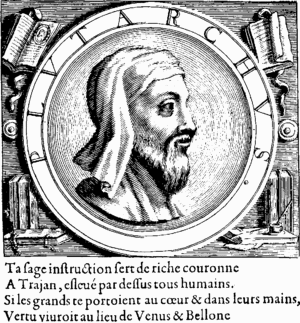
Græsk litteratur / Romerriget
Portræt af Plutarch fra en fransk oversættelse, 1565
Den græske litteratur er en af verdens ældste. Det græske skriftsprog har en dokumenteret historie på 3.500 år – den længste af alle indoeuropæiske sprog – og den tidligste bevarede egentlige litteratur er skrevet ved indgangen til Antikken, omkring 800 f.Kr.: det drejer sig om Homers episke digte Iliaden og Odysseen. Dette markerede indgangen til den græske litteraturs storhedstid, som varede i et halvt årtusind indtil Alexander den Stores tid omkring 300 f.Kr. Men selv om storhedstiden var forbi fortsatte den græske litteratur med at være produktiv og er det stadigvæk; den mest indflydelsesrige græske bog fra efter-klassisk tid – det Nye Testamente – er muligvis også den mest indflydelsesrige overhovedet.